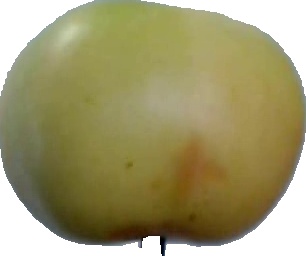
Label: apple_6